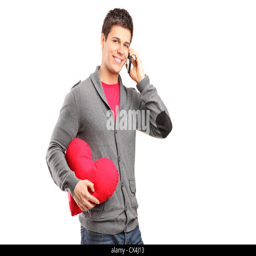
a young male holding a red heart shaped pillow and talking on a phone isolated on white background